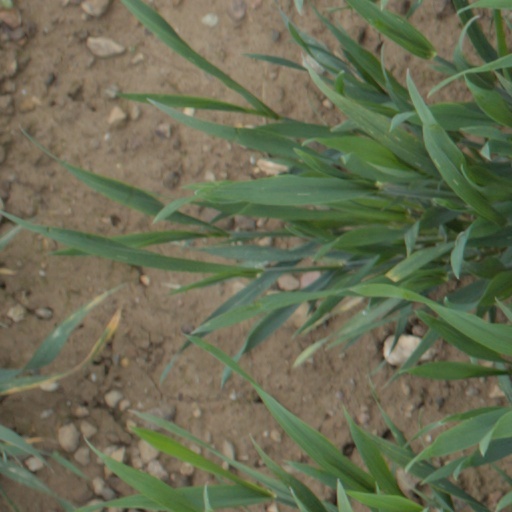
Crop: wheat